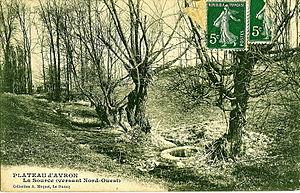
Le plateau d'Avron est une butte-témoin située en Seine-Saint-Denis, à une dizaine de kilomètres à l'est de Paris.
Le siège de Paris de 1870-1871 est un épisode de la guerre franco-prussienne de 1870-71, sa chronologie permet d'appréhender l'histoire de ce siège par les événements selon leur ordre temporel dans la ville de Paris mais également dans l'ensemble des départements d'Île-de-France.